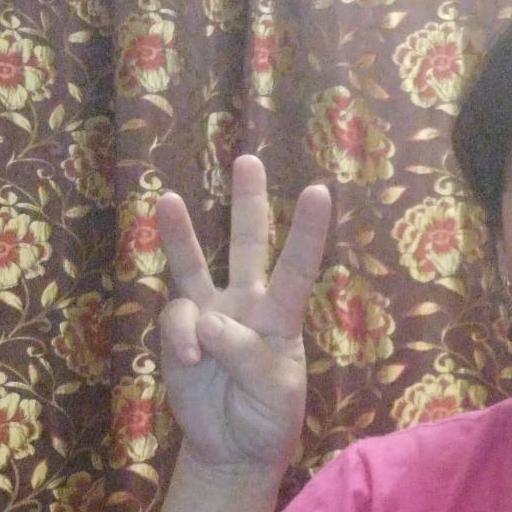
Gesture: three